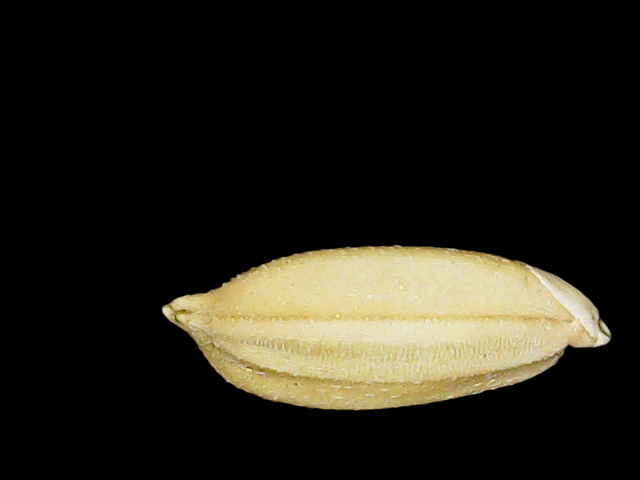
Rice variety: Binadhan08